Ruesta

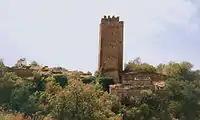
General view of the towers of the Fortress of Ruesta, the characteristic icon of Ruesta.

It is on the banks of the Aragón river and its tributary the Regal river as well as along the Barranco de Chesa, next to the Yesa reservoir, a swamp that floods part of its municipal area, which is also the cause of its current depopulation, since fields and houses were expropriated for its construction in the 1960s. Many of its neighbors left for the new repopulation nuclei in the irrigated areas of the Bardenas Canal such as Bardena, Santa Anastasia, Pinsoro and others; other neighbors left for other places. In Ruesta, since a few years ago, the old inhabitants and friends who wish to do so, meet in the town during the "¡Ruesta vive!" festivities.